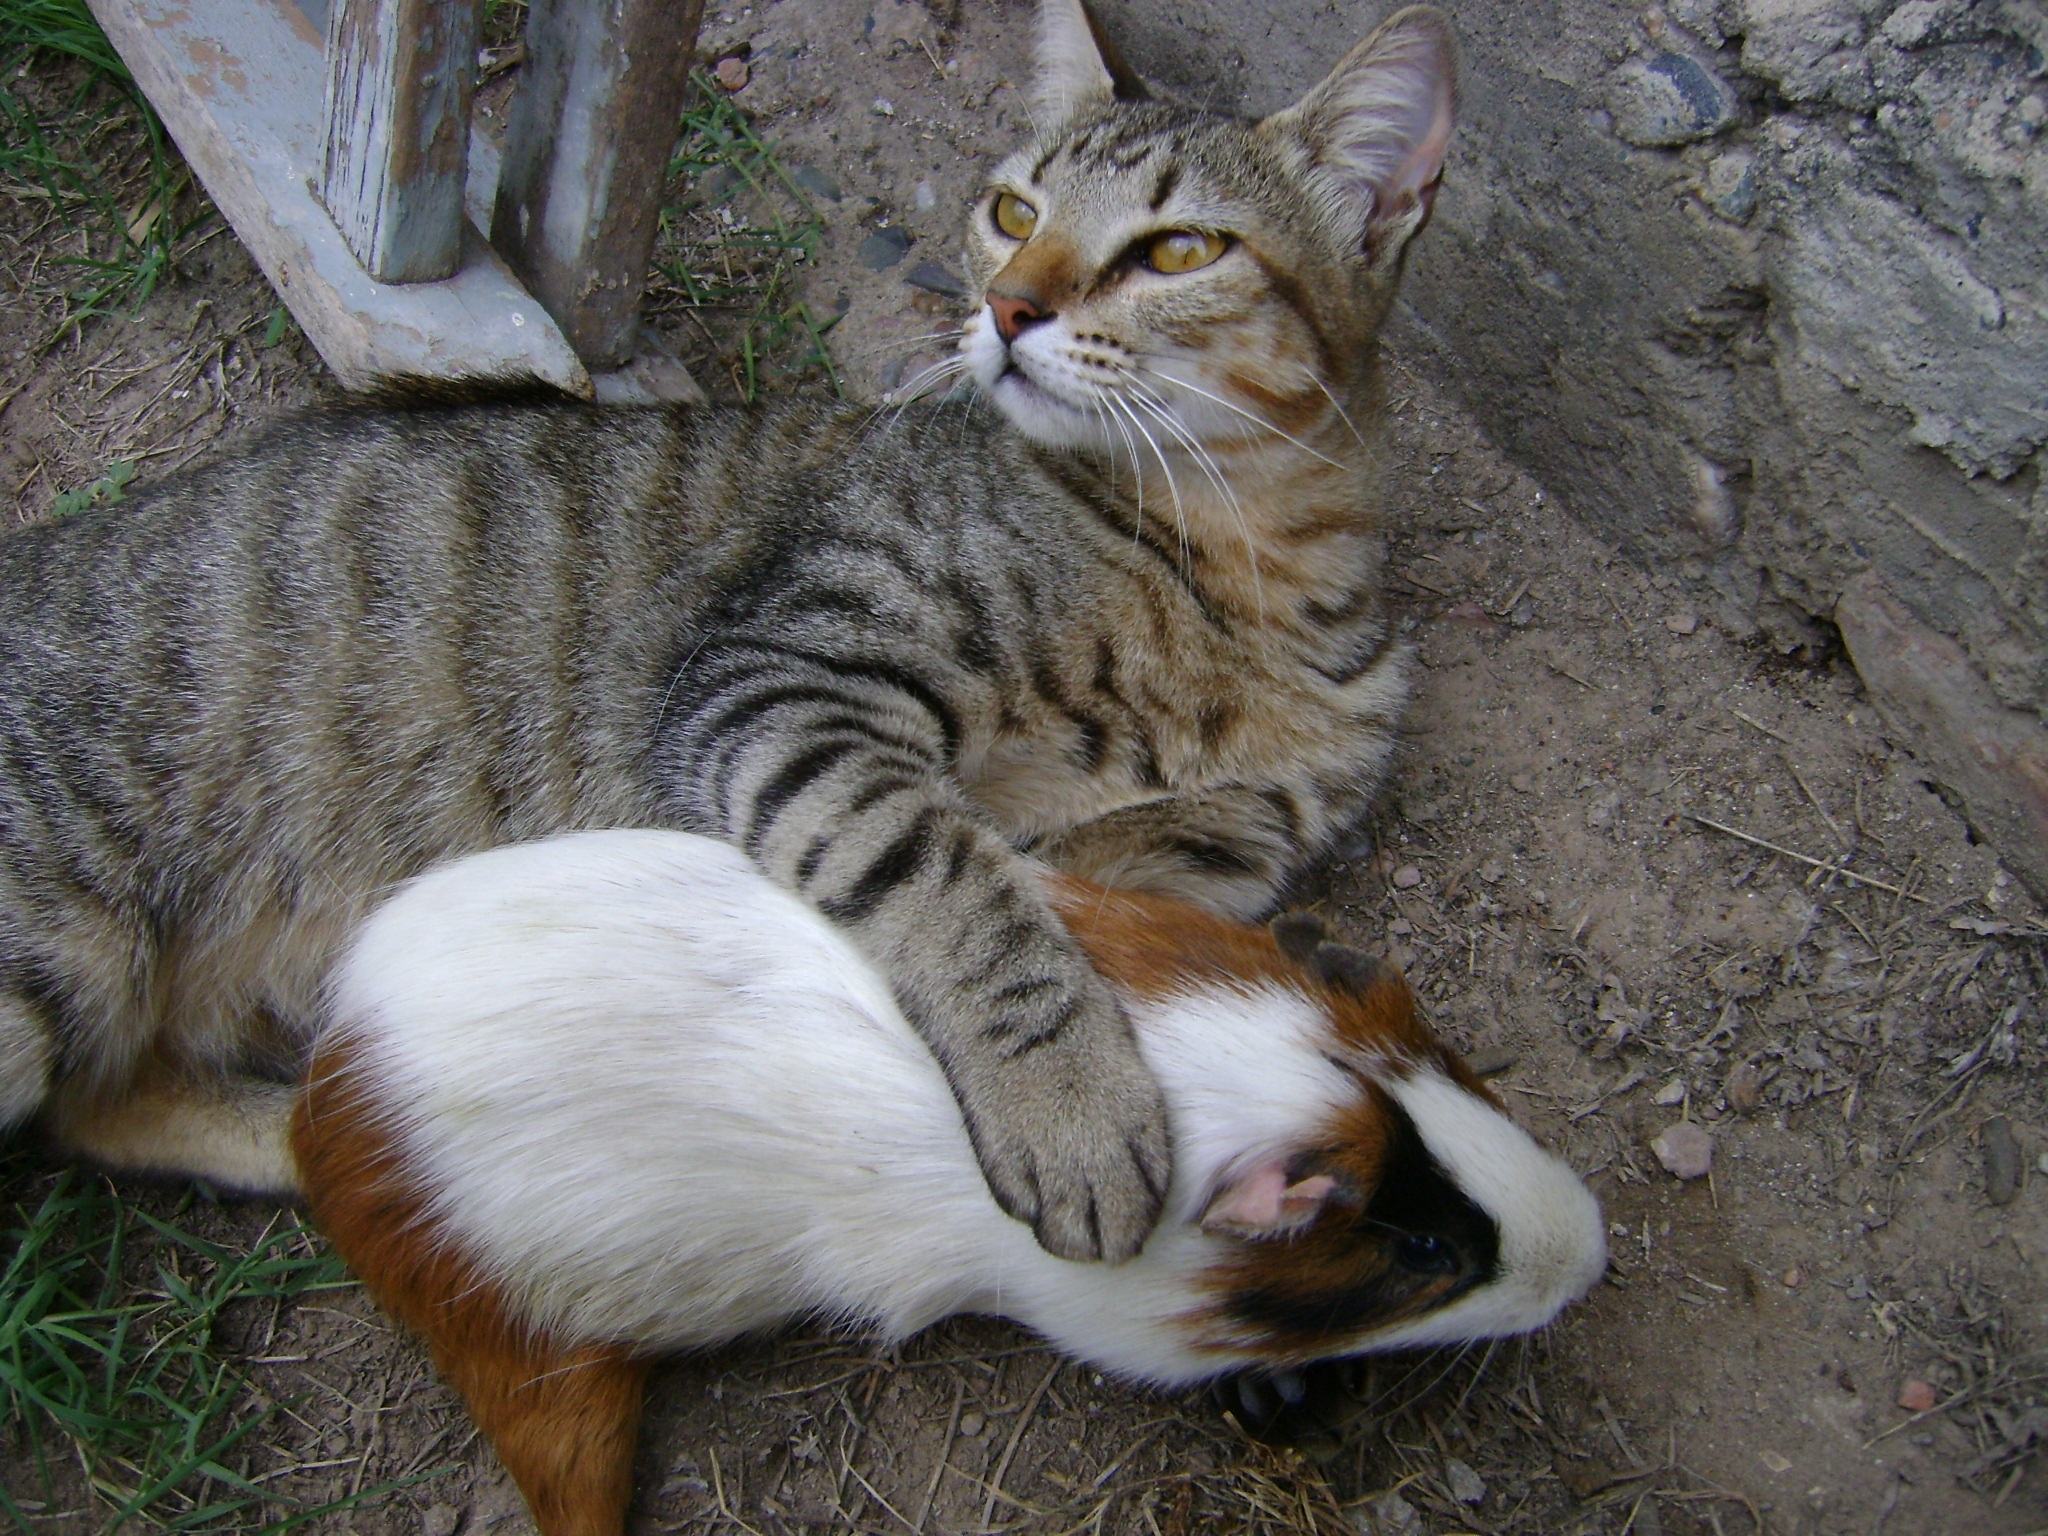
kitten, cat, mammal, friendship, rodent, fauna, pets, whiskers, animals, vertebrate, gata, tabby cat, bengal, european shorthair, wild cat, small to medium sized cats, cat like mammal, domestic short haired cat, pixie bob, toyger